Mudgarpani

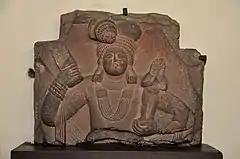
Relief of a similar Mudgarpani Yaksha holding mudgar and child or small worshipper in "anjali mudra". Art of Mathura, 100 BCE.

Mudgarpani was a Yaksha deity in ancient India. His name means "Mudgar-holder", the "Mudgar" being an ancient form of heavy club, usually made of wood, but it can also be made of iron.